Katz Center for Advanced Judaic Studies

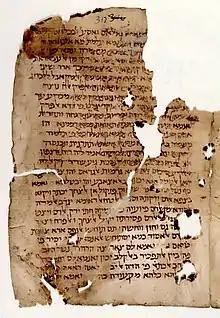
A Cairo Geniza fragment is part of the collection.

The Katz Center partners with the University of Pennsylvania Press to publish the book series Jewish Cultures and Contexts. The series is edited by Shaul Magid, Francesca Trivellato, and Steven Weitzman.